Margarete Dessoff

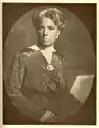

Margarete (sometimes incorrectly spelled Margarethe) Dessoff was born in Vienna and came to Frankfurt am Main when she was six years old, her father (Felix Otto Dessoff) having been appointed conductor of the Frankfurt Opera House. Dessoff studied voice with Gustav Gunz and Marie Schröder-Hanfstängl (1892–97) at Dr. Hoch's Konservatorium in Frankfurt and from 1912 directed the women's chorus there. Dessoff's singing career was cut short when a famous opera singer (probably Hanfstängl) teaching at Dr. Hoch's apparently ruined her voice. She regained it through private lessons (with Jenny Hahn, a pupil of Julius Stockhausen), but had she not lost her voice she might never have become a well-known and well-loved choral director. In addition to the "Dessoff'scher Frauenchor" (first concert in 1907 at Dr. Hoch's Konservatorium), which quickly became famous throughout Germany, she also directed the "Frankfurter Bachgemeinde" for several years and in 1918 founded one of the first madrigal ensembles in Germany.